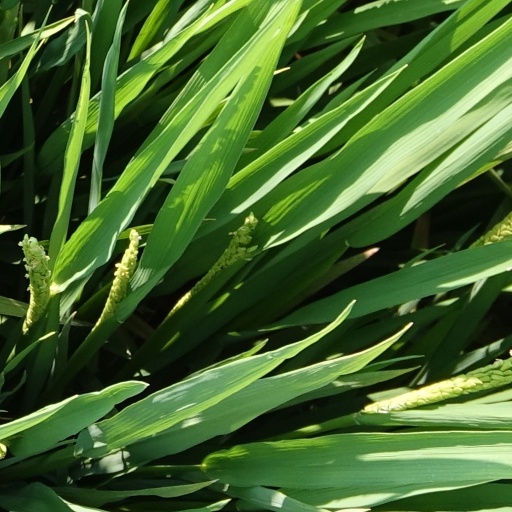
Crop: rice